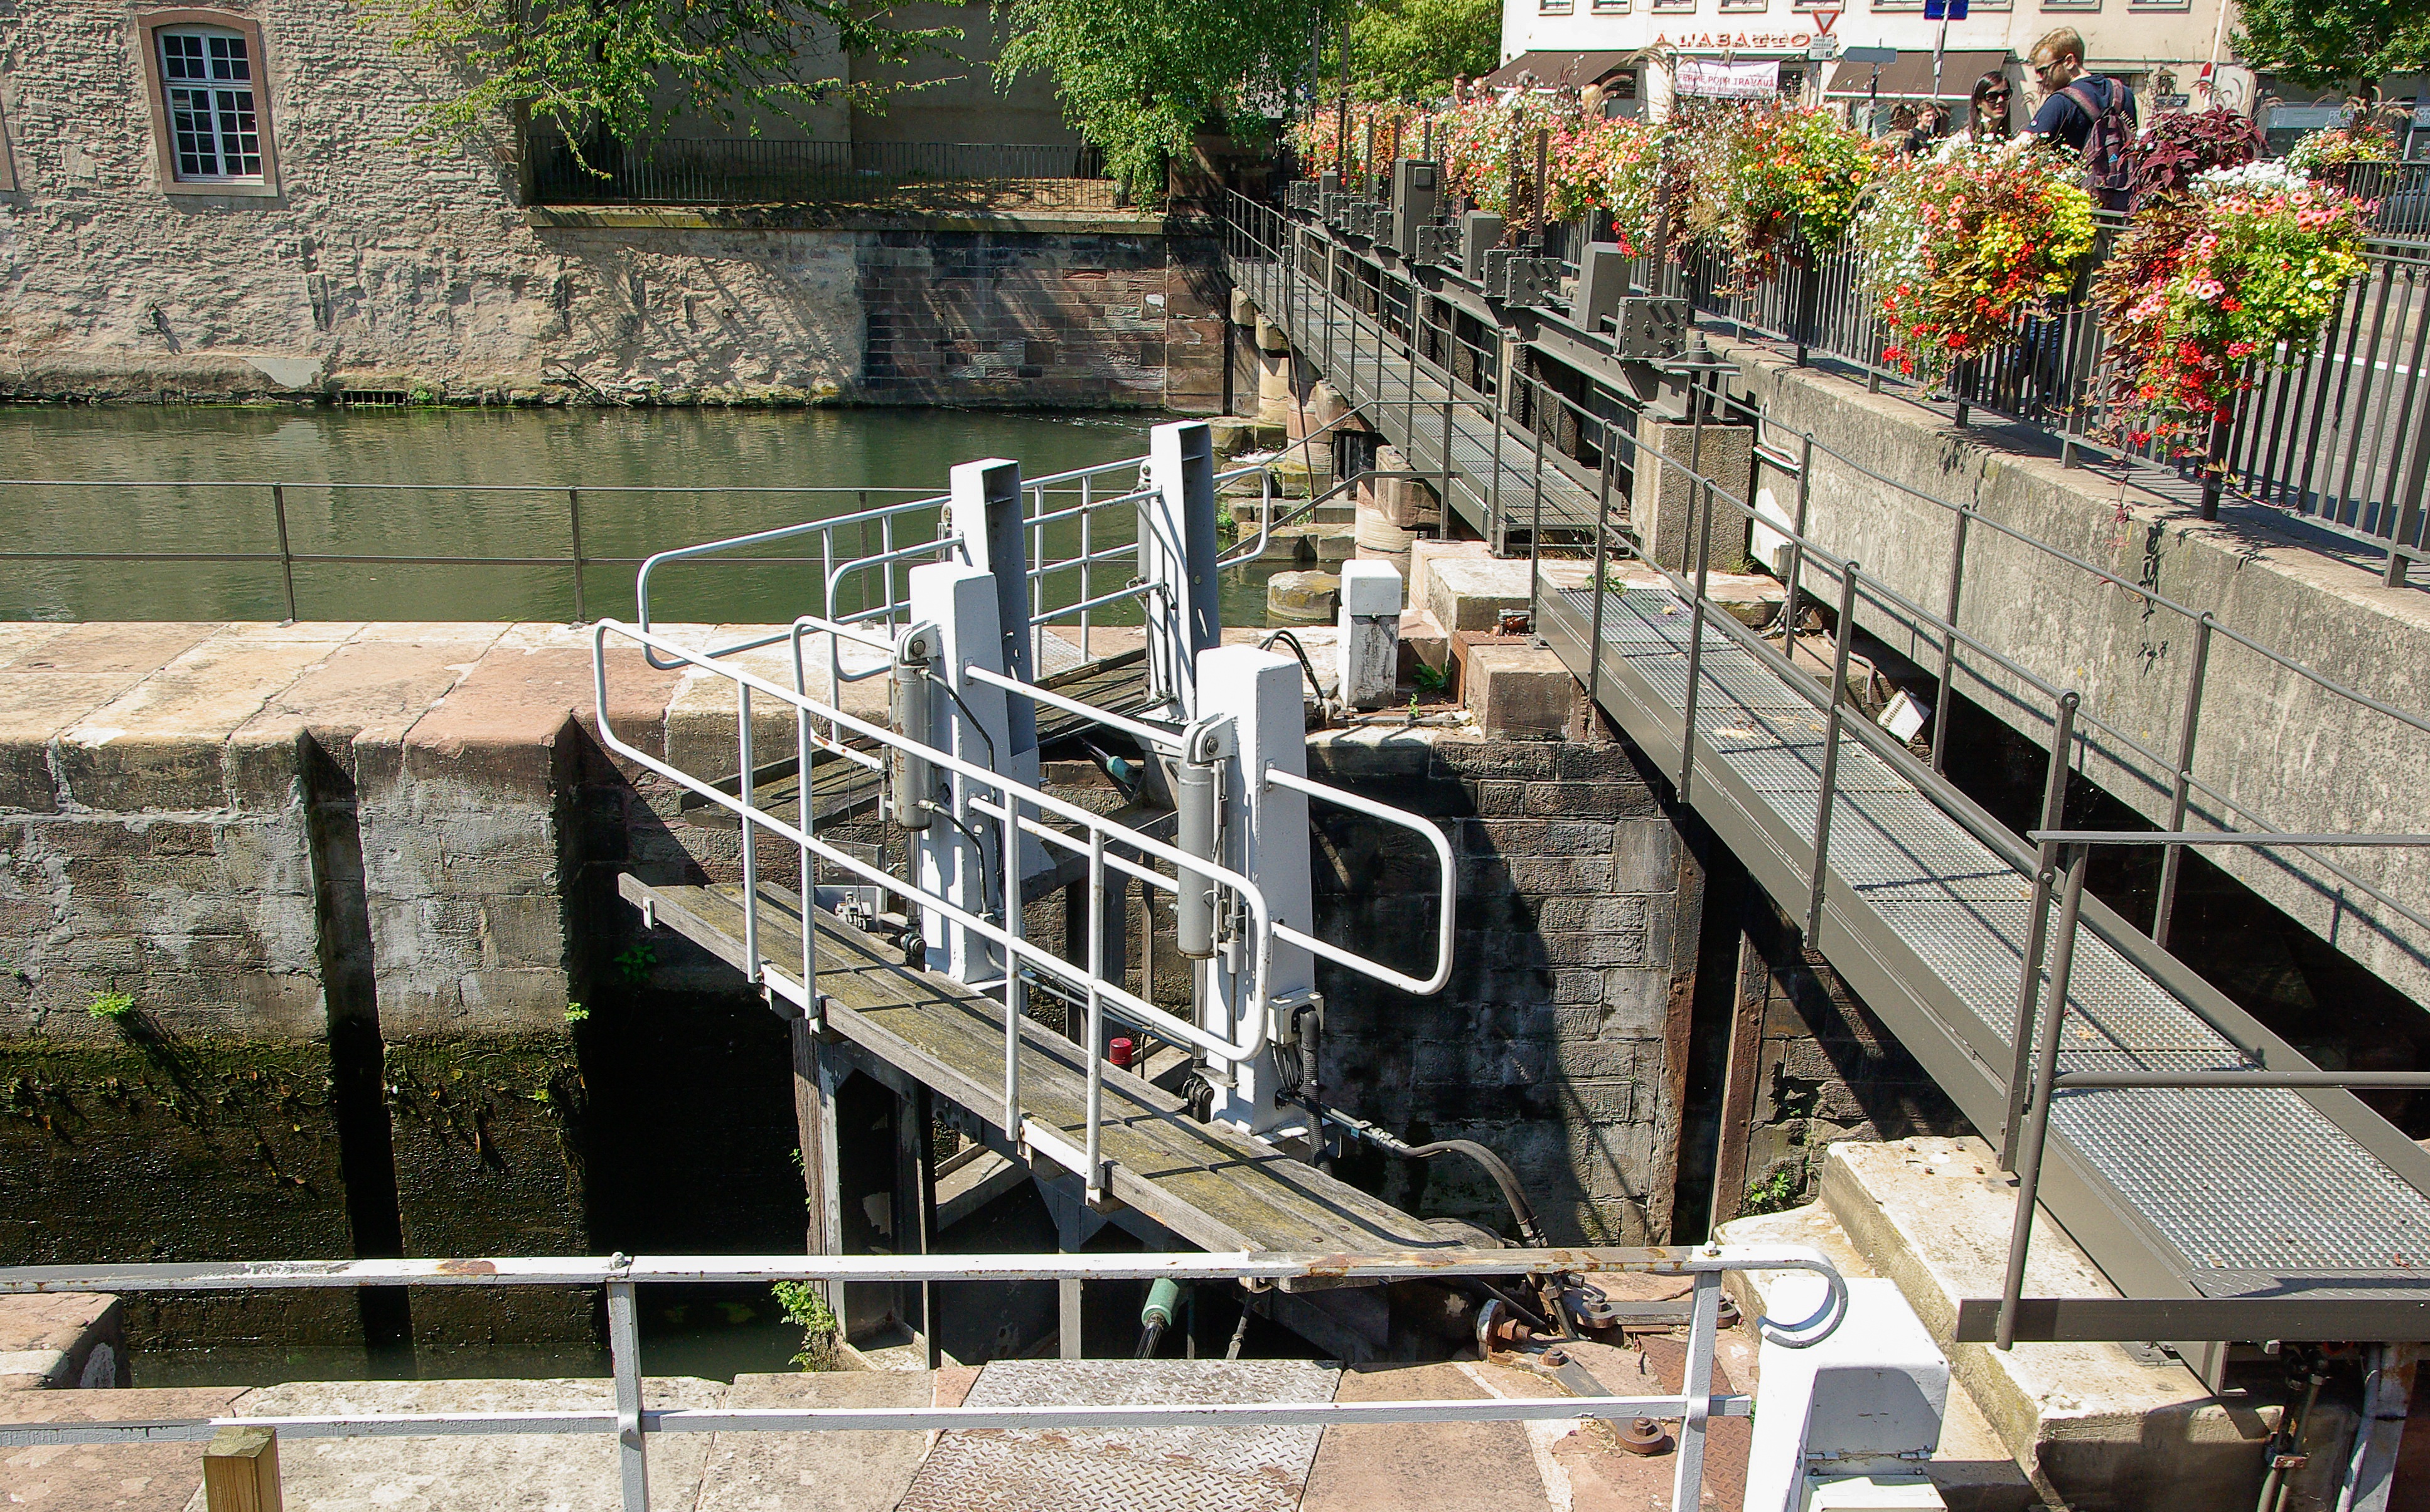
bridge, river, canal, transport, vehicle, waterway, navigation, lock, water courses